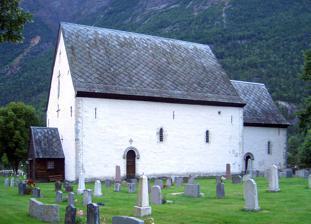
Building: Kinsarvik Church
Country: Norway
Year built: 1160
Church in Vestland, Norway Kinsarvik Church Kinsarvik kyrkje View of the church 60°22′35″N 6°43′19″E / 60.37626845604°N 6.72200739383°E / 60.37626845604; 6.72200739383 Location Ullensvang , Vestland Country Norway Denomination Church of Norway Previous denomination Catholic Church Churchmanship Evangelical Lutheran History Status Parish church Founded c. 1050 Consecrated c. 1160 Architecture Functional status Active Architectural type Long church Style Romanesque Completed c. 1160 (865 years ago) ( 1160 ) Specifications Capacity 240 Materials Stone Administration Diocese Bjørgvin bispedømme Deanery Hardanger og Voss prosti Parish Kinsarvik Norwegian Cultural Heritage Site Type Church Status Automatically protected ID 84775 Kinsarvik Church ( Norwegian : Kinsarvik kyrkje ) is a parish church of the Church of Norway in Ullensvang Municipality in Vestland county, Norway . It is located in the village of Kinsarvik . It is the church for the Kinsarvik parish which is part of the Hardanger og Voss prosti ( deanery ) in the Diocese of Bjørgvin . The gray stone church was built in a long church design around the year 1160 using plans drawn up by an unknown architect . The church seats about 240 people. It is the oldest stone church in the whole Hardanger region, and at one time, it was one of the four main churches for all of the old Hordafylke county. History The earliest existing historical records of the church date back to the year 1298, but the church was not new that year. The first church in Kinsarvik was a wooden post church that was built on this site around the year 1050. It was the first wooden church to be built in all of the Hardanger region. The church had a nave that measured about 8 by 5.8 metres (26 ft × 19 ft) and a smaller choir with unknown dimensions. Around the year 1160, the wooden church was torn down and a new stone church was built on the same site (an alternate theory is that the stone church was built around the wooden church, which was removed after the stone church enclosed it). Remains of the previous wooden church have been found under the present church. The new church was built in a Romanesque style. The church has a rectangular nave and a narrower, almost square chancel . The foundation walls of the new stone church were built about 1.5 metres (4 ft 11 in) wide. Archaeological investigations have found that there was a fire in the church, likely around the year 1180. This was around the time when the Birkebeiners ravaged Hordaland county as they were fighting for power. The church was originally built without a choir . After the fire, the church was repaired and a new choir was built, probably in the early 13th century. High up on the west gable is a window opening leading into the church attic. It is here that they used to hoist the local ship sails and masts to store during the winters. The church underwent an extensive restoration in 1880 under the direction of architect Christian Christie . Much of the newer furniture was then taken away, and the building was given a medieval feel. The nave measures 17 by 11.7 metres (56 ft × 38 ft) and the choir measures 8.1 by 7 metres (27 ft × 23 ft). In 1960, a wooden church porch measuring 2.8 by 4.1 metres (9 ft 2 in × 13 ft 5 in) was built on the west end of the nave. Media gallery See also List of churches in Bjørgvin References